Music of Cambodia

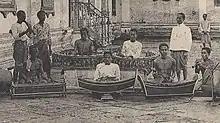
Cambodian orchestra for royal dances at the beginning of 20th century

Cambodian Art music is highly influenced by ancient forms as well as Hindu forms. Religious dancing, many of which depict stories and ancient myths, are common in Cambodian culture. Classical Khmer music usually is divided into three parts: "pin peat, phleng kar," and "mahori," all of which are associated with their religious dances. Some dances are accompanied by a pinpeat orchestra, which includes a ching (cymbal), roneat (bamboo xylophone), pai au (flute), sralai (oboe), chapey (bass moon lute or banjo), gong (bronze gong), tro (fiddle), and various kinds of drums. Each movement the dancer makes refers to a specific idea, including abstract concepts like "today" (pointing a finger upwards). The 1950s saw a revival in classical dance, led by Queen Sisowath Kossamak Nearyrath.